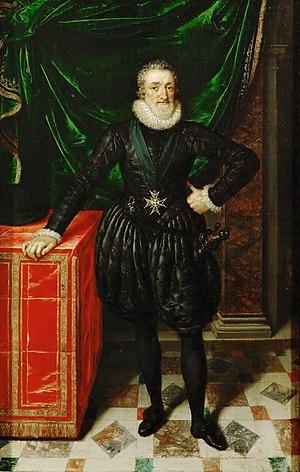
Le costume au XVIIᵉ siècle désigne une période de l'histoire du costume qui marque des changements dans les habitudes d'habillement de la société, indépendamment des nécessités vestimentaires et des traditions locales. Ce phénomène occidental prélude à l'apparition de la mode.
Eaux-Bonnes est une commune française, située dans le département des Pyrénées-Atlantiques en région Nouvelle-Aquitaine.